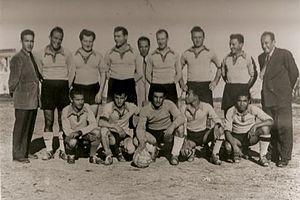
Équipe du L'Union sportive de Béja 1948-1949 Debout de gauche à droite
L’Union sportive de Béja est un club omnisports tunisien disparu, fondé à Béja en 1924 sous la présidence de Jean Hugon.